Prélude d'Eginhard

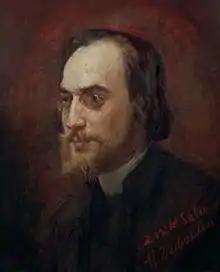
Erik Satie, portrait by Marcellin Desboutin (1893)

The Prélude d'Eginhard ("Prelude to Eginhard") is an 1893 composition for solo piano by Erik Satie. It is a notable example of his "Rosicrucian" or "mystic" period. Unpublished during his lifetime, it was issued posthumously in 1929. A typical performance lasts under 3 minutes.